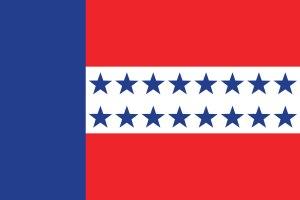
Les îles Tuamotu, aussi connues sous l'expression toponymique archipel des Tuamotu, constituent un archipel de 76 atolls situé dans le Nord-Ouest de l'océan Pacifique Sud et faisant partie de la Polynésie française. Ce vaste ensemble insulaire très dispersé s'étend sur une longueur de 1 762 km selon une direction allant de l'ouest-nord-ouest vers l'est-sud-est. Les îles dépendent administrativement de la subdivision Tuamotu-Gambier.